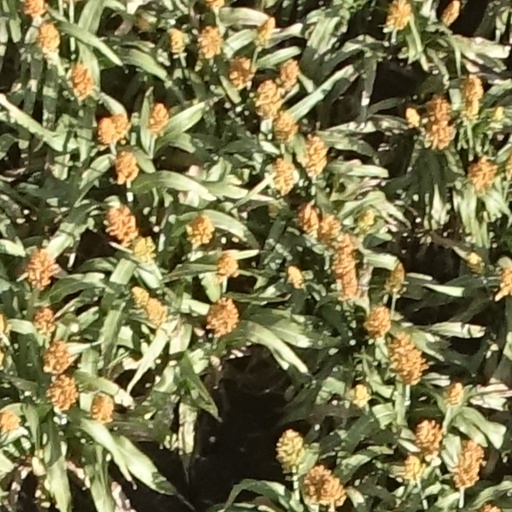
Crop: sorghum